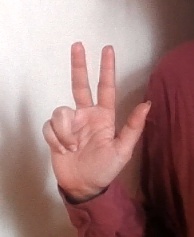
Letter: al